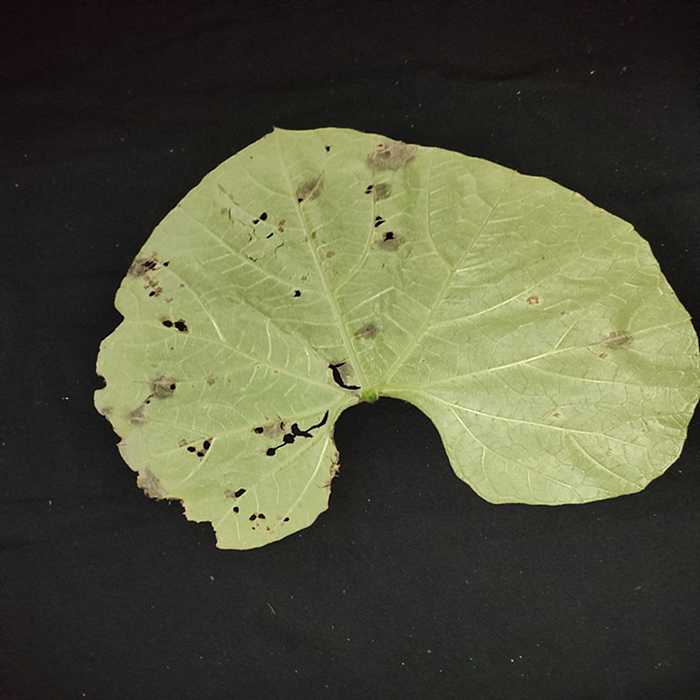
Plant: Bottle gourd
Label: Anthracnose